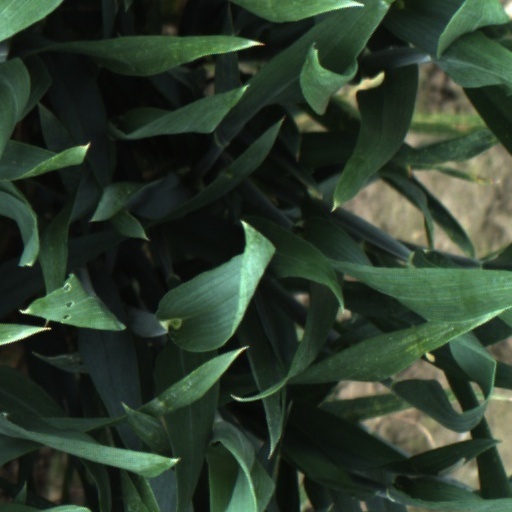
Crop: wheat